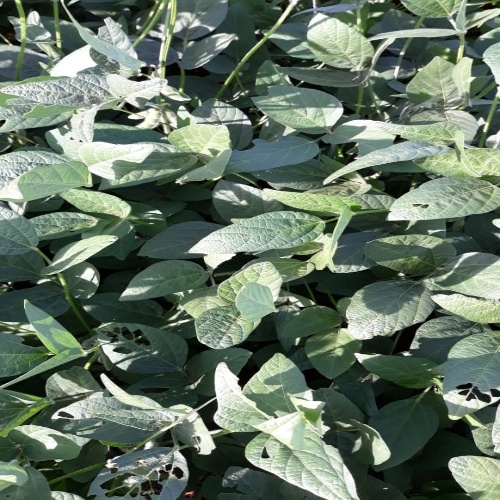
Label: Caterpillar